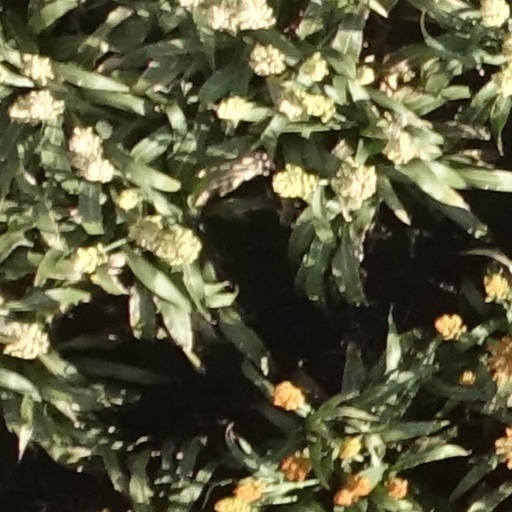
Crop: sorghum